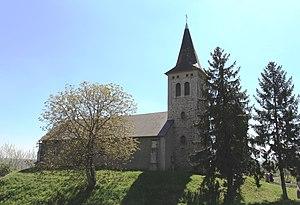
Église Saint-Jean-Baptiste de Lespouey (Hautes-Pyrénées)
La liste des églises des Hautes-Pyrénées recense de manière exhaustive les églises situées dans le département français des Hautes-Pyrénées.
Lespouey est une commune française située dans le département des Hautes-Pyrénées, en région Occitanie.